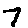
Label: 7